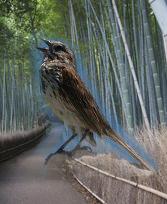
Bird species: Sage_Thrasher
Bird type: landbird
Background: land